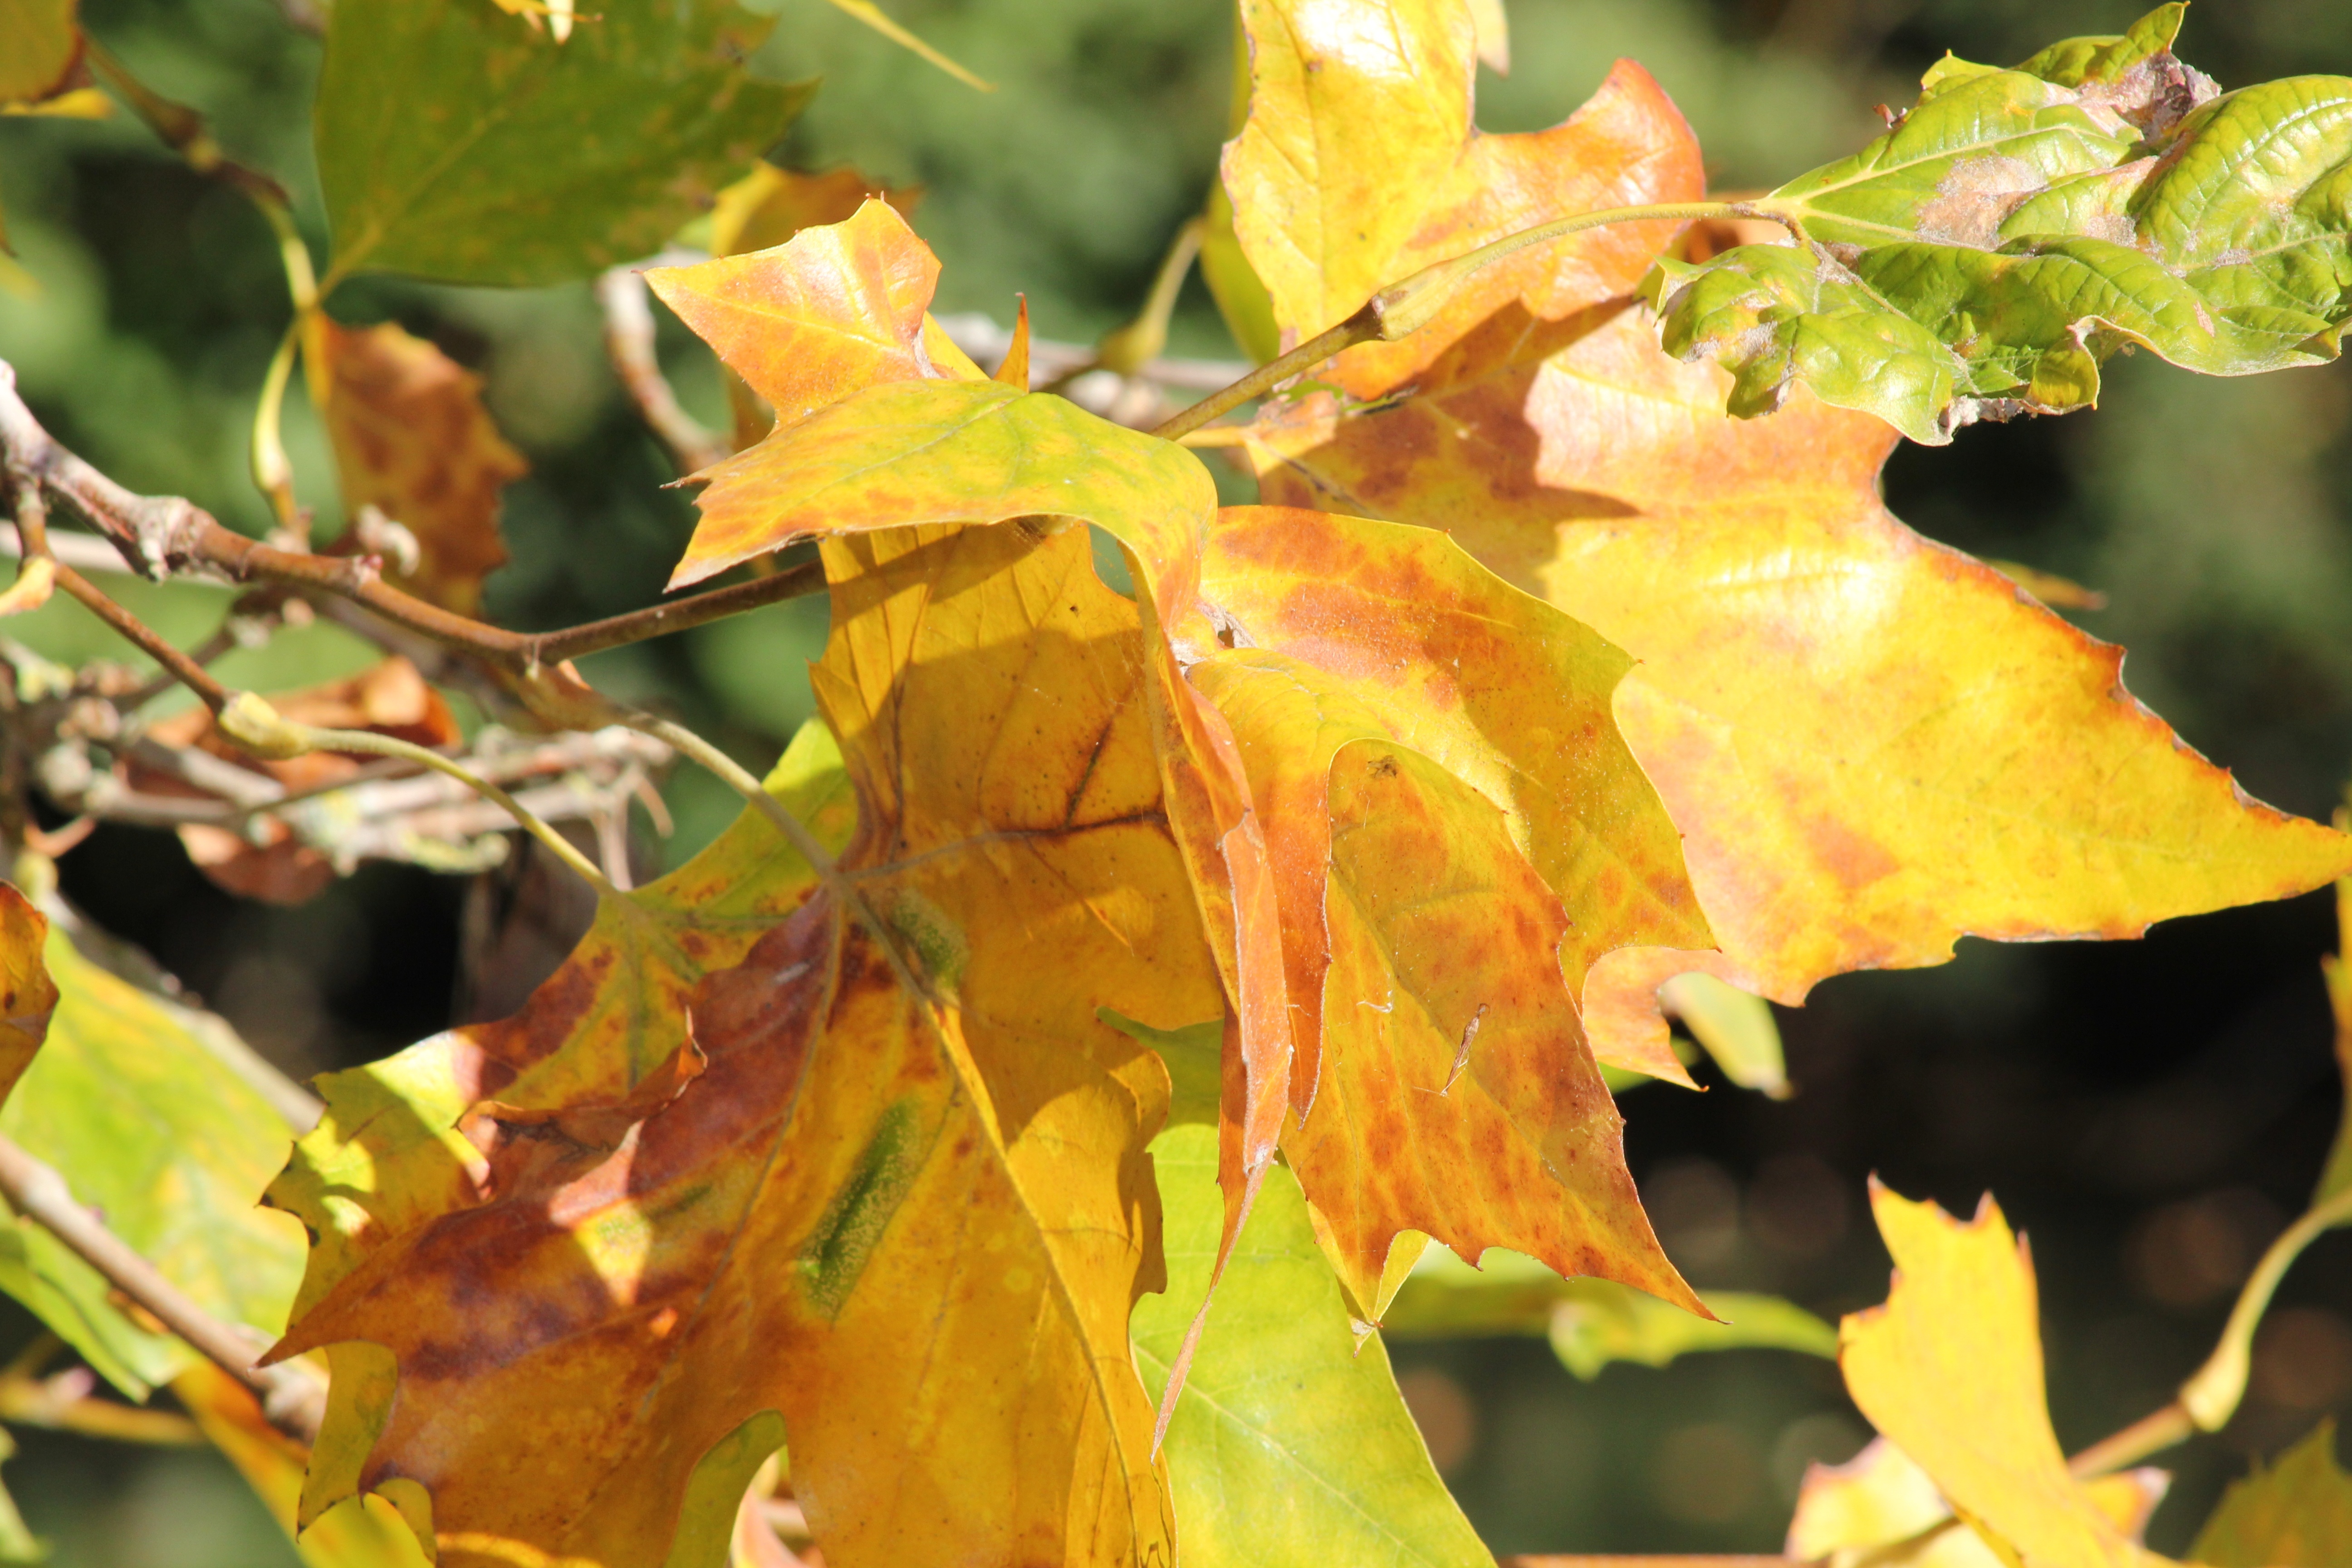
tree, nature, forest, branch, plant, wood, leaf, fall, flower, produce, autumn, season, maple tree, maple leaf, leaves, shrub, deciduous, oak, flowering plant, maidenhair tree, woody plant, land plant